Epping Forest, Kearns

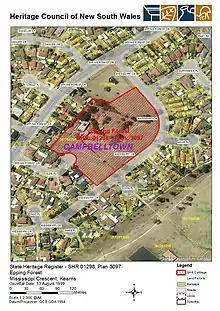
Heritage boundaries

As at 28 June 1999, Epping Forest is significant as a surviving example of an early colonial farm complex on the Cumberland Plain that retains the layout and fabric of a main house and associated outbuildings sited upon a small hill dating from the 1820s. The integrity of the place has been maintained by the survival of the Old Colonial Georgian style brick house, the slab and log outbuildings, and the survival of a sufficient curtilage of open country around the complex to enable its strategic siting and historical rural uses to still be appreciated and understood. The main house and outbuildings demonstrate in their layers of additional fabric and changing technology the ongoing functioning of the place as both a farm and residence. The overall layout of the complex, including its curtilage, allow for the continuance of a colonial built form within an increasingly late 20th century urbanised location.